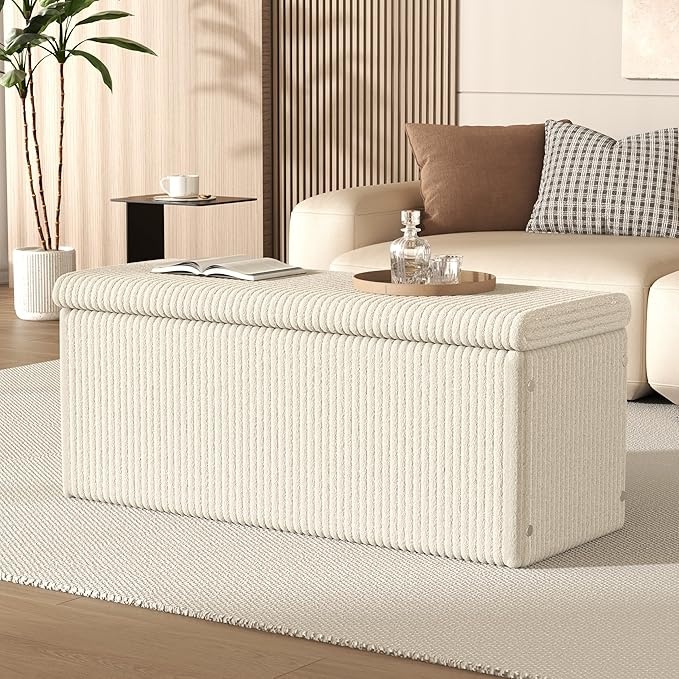
SUN TIME 42" Foldable Velvet Ottoman Bench with Storage，Large Capacity End of Bed Chest, Soft Cushion Seat, Toy & Blanket Organizer, Footrest for Bedroom, Living Room, Entryway, Apartment
About This 𝐌𝐔𝐋𝐓𝐈𝐅𝐔𝐍𝐂𝐓𝐈𝐎𝐍𝐀𝐋 𝐅𝐎𝐑 𝐀𝐍𝐘 𝐑𝐎𝐎𝐌: Use our ottoman bench as a footrest in the living room, a window seat in the bedroom, a shoe bench at the entryway, or toy storage in the playroom. This storage ottoman bench adapts to any space — ideal for apartments, dorms, RVs, and large family homes alike. 𝐇𝐈𝐃𝐃𝐄𝐍 𝐒𝐓𝐎𝐑𝐀𝐆𝐄 𝐅𝐎𝐑 𝐀 𝐂𝐋𝐔𝐓𝐓𝐄𝐑-𝐅𝐑𝐄𝐄 𝐇𝐎𝐌𝐄: Measuring 42"L x 15"W x 14"H； No more mess! The end of bed storage bench's spacious interior is perfect for hiding pillows, blankets, toys, books, or seasonal clothing. A great solution for families or small spaces needing smart storage without sacrificing style. 𝐋𝐔𝐗𝐔𝐑𝐈𝐎𝐔𝐒 𝐂𝐎𝐌𝐅𝐎𝐑𝐓 𝐘𝐎𝐔 𝐂𝐀𝐍 𝐅𝐄𝐄𝐋:Enjoy the soft, plush feel of high-end velvet fabric and thick sponge padding. Whether you're relaxing after a long day or need a cozy spot to sit while tying shoes, this storage ottomans offers comfort and elegance in one. 𝐒𝐓𝐀𝐁𝐋𝐄 & 𝐒𝐀𝐅𝐄 𝐃𝐄𝐒𝐈𝐆𝐍 𝐅𝐎𝐑 𝐃𝐀𝐈𝐋𝐘 𝐔𝐒𝐄：End of bed bench with storage Supports up to 350 lbs thanks to its reinforced MDF structure. The double safety hinge prevents slamming, making it safe for kids, seniors, and pets. Easy and quiet to open – even when your hands are full. Aslo can be used as a coffe table in the living room 𝐄𝐅𝐅𝐎𝐑𝐓𝐋𝐄𝐒𝐒 𝐒𝐄𝐓𝐔𝐏 & 𝐒𝐀𝐓𝐈𝐒𝐅𝐀𝐂𝐓𝐈𝐎𝐍 𝐆𝐔𝐀𝐑𝐀𝐍𝐓𝐄𝐄: Sets up in under 10 minutes with a simple folding design. No tools needed. If you're not completely satisfied, our friendly customer support is ready to assist and make it right. Overview Product Dimensions : 15"D x 41.8"W x 13.2"H Color : Beige Brand : SUN TIME Fabric Type : Velvet Base Material : Engineered Wood Frame Material : Engineered Wood Seat Height : 13 Inches Style : 经典的 Manufacturer : SUN TIME Top Material Type Polyester : Base Type Square : Top Material Type Polyester : Base Type Square Shape Square : Item Weight 10.8 Pounds : Shape Square : Item Weight 10.8 Pounds
Brand: 펫샵 8
Category: Furniture > Benches > Storage & Entryway Benches > Upholstered Storage Benches